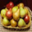
Label: pear